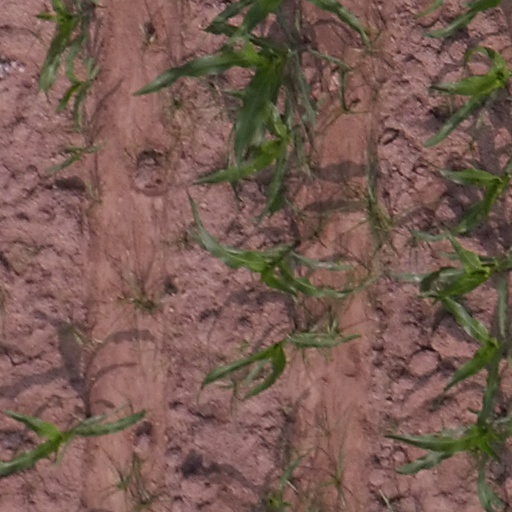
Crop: maize; corn